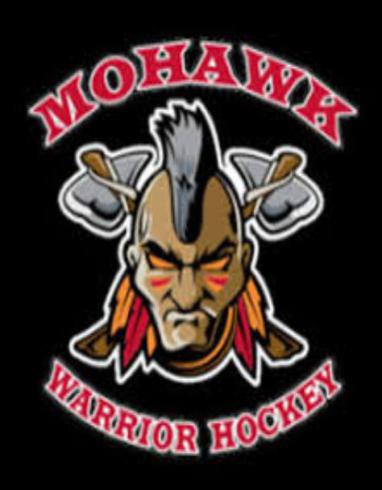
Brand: mohawk-2
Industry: Leisure